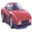
Label: automobile